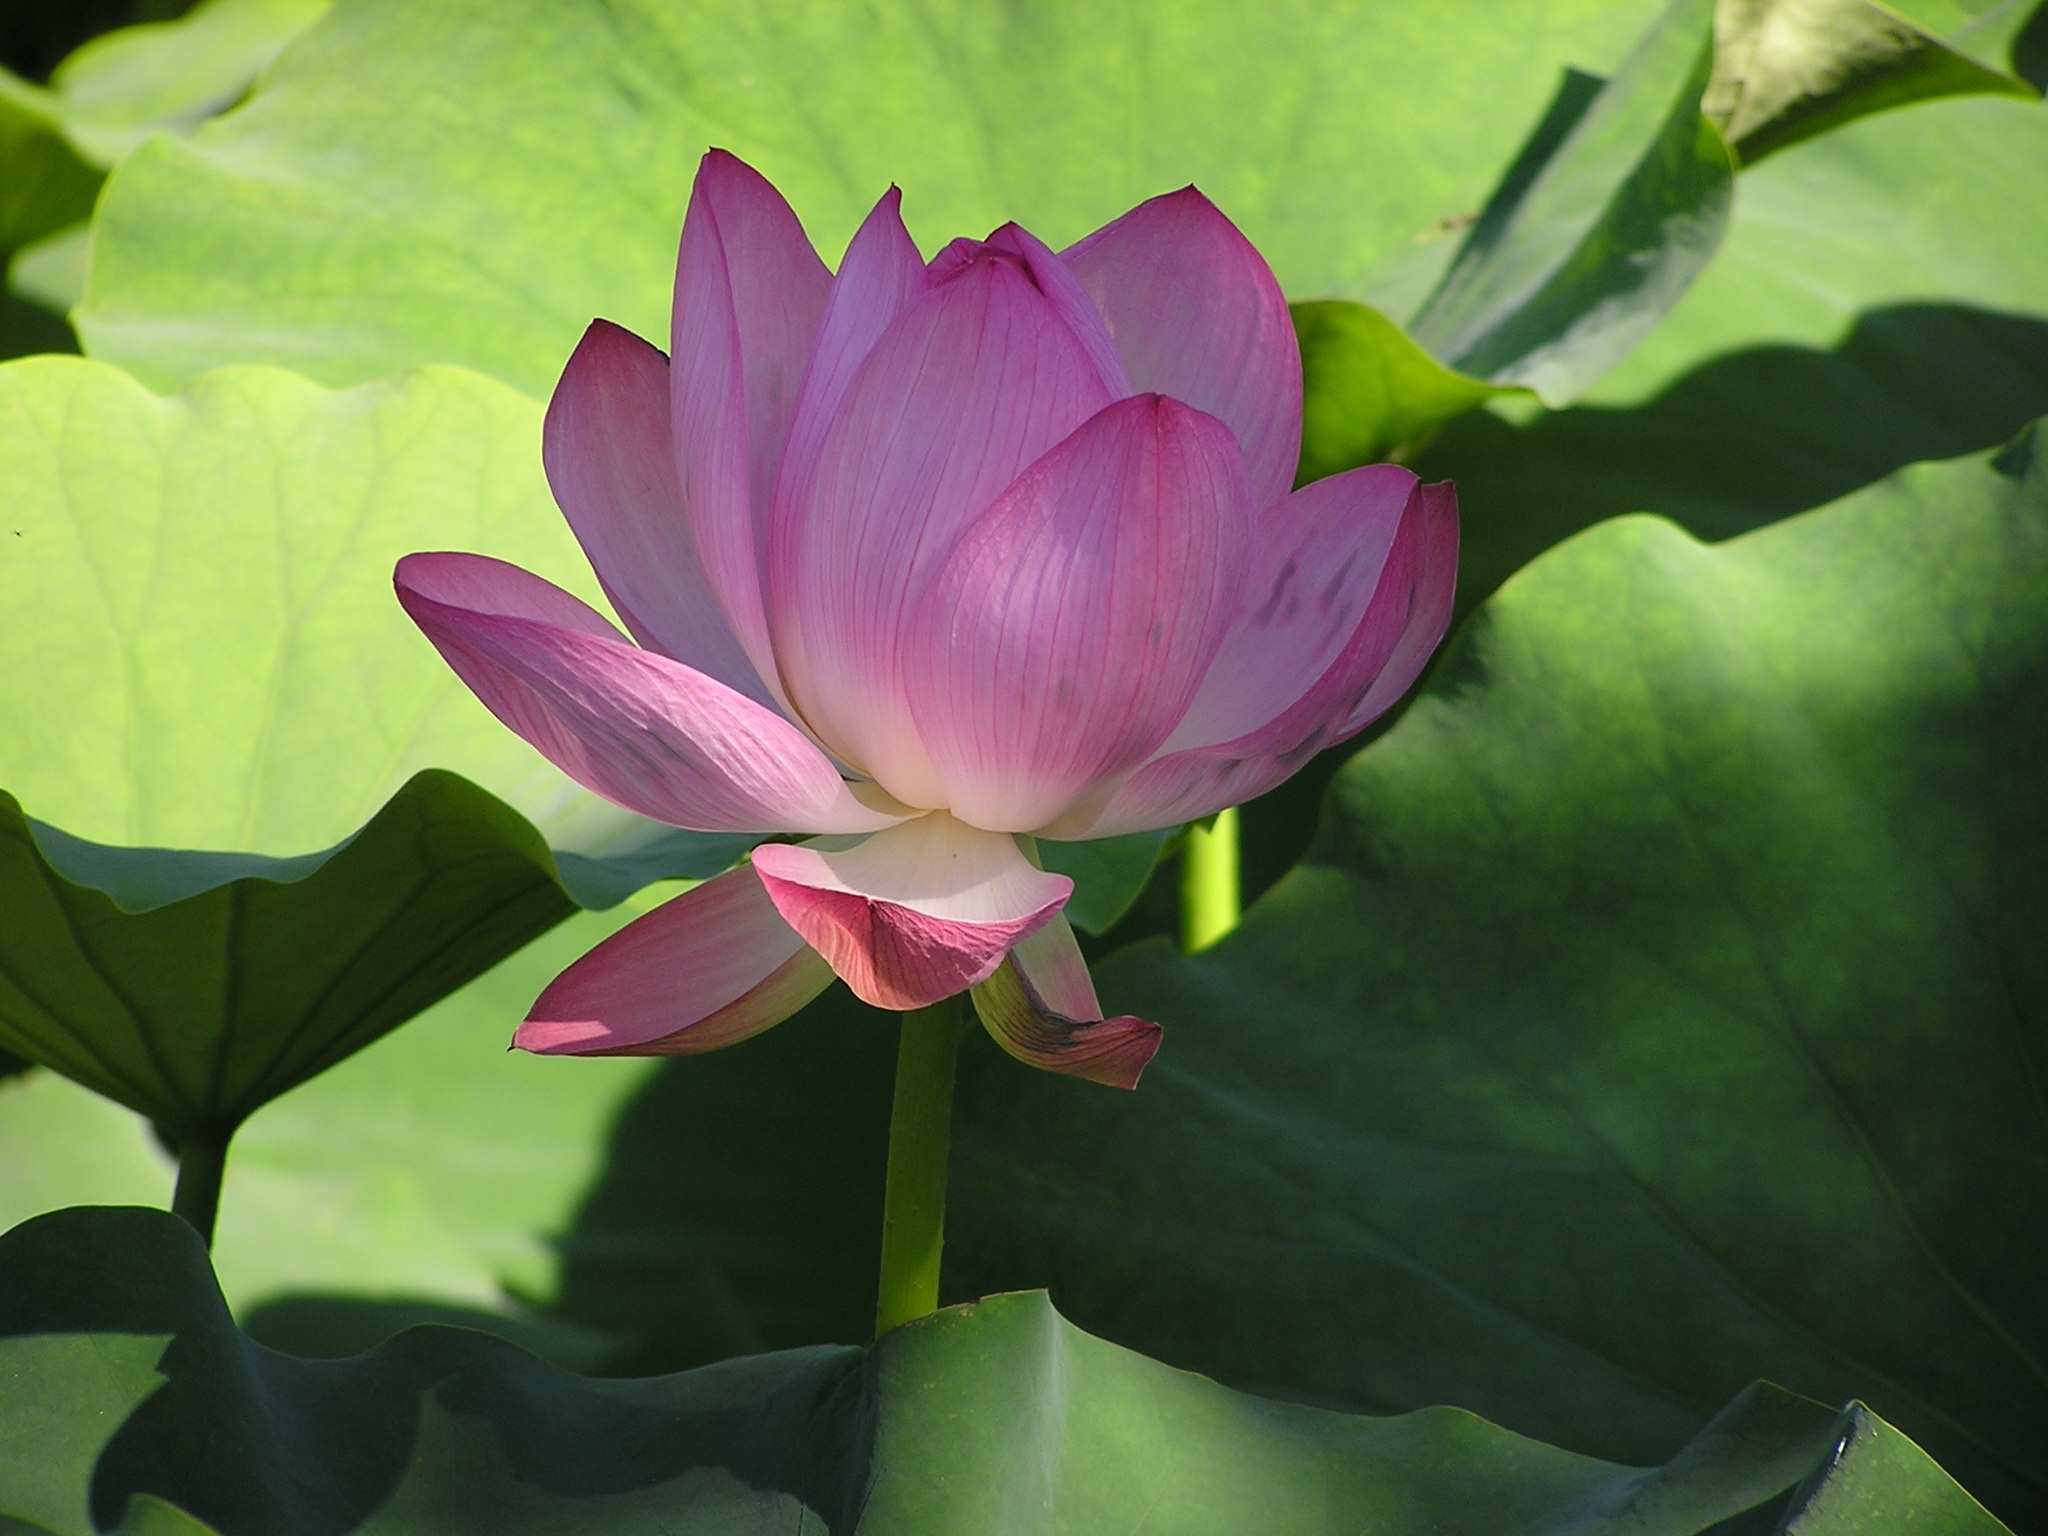
plant, flower, petal, pond, botany, garden, sacred lotus, aquatic plant, flora, water lily, flowers, lotus, macro photography, flowering plant, plant stem, land plant, lotus family, proteales